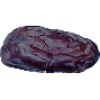
Label: Dates 1